1963–64 Gillingham F.C. season

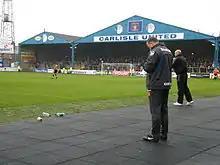
Gillingham's lengthy unbeaten league run came to an end at Brunton Park, home of Carlisle United. ("photo 2011")

Gillingham's first two matches of the season were both at home to teams from the city of Bradford. The first took place on 24 August against Bradford (Park Avenue); Gordon Pulley scored Gillingham's first goal of the season and Brian Gibbs added a second to give the team a 2–0 victory. Four days later, the team drew 0–0 with Bradford City; Gillingham were the only team in the Football League to concede no goals in their first two games of the season. The game against Bradford City was the first of three consecutive draws for Gillingham in Fourth Division games as they were also held by Southport and Exeter City. Following a win away to Bradford City and a draw away to Hartlepools United, Gillingham beat Lincoln City 1–0 on 18 September to go top of the league table on goal average. Hudson scored the winner, the only goal he scored in more than 300 Football League matches. At this point Gillingham had conceded only one goal in seven Fourth Division games. The team concluded September with a victory over Darlington and a draw against Tranmere Rovers.